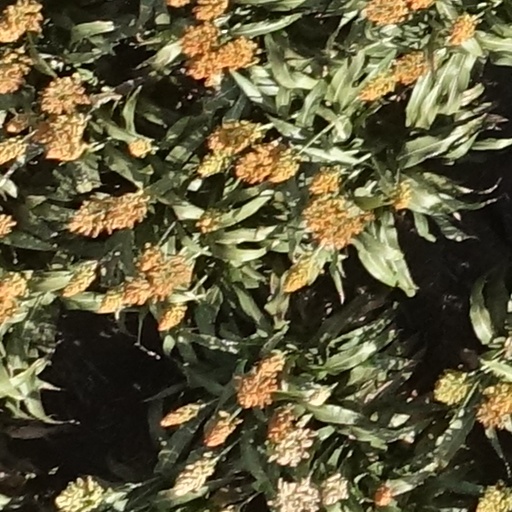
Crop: sorghum